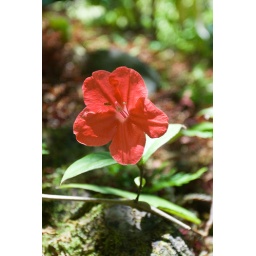
A cute little red flower next to the trail in Hawaii Tropical Botanical Garden.